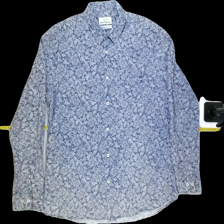
View: front
Type: Shirt
Category: Ladies
Brand: Not Applicable
Colors: Blue, White
Material: 100%cotton
Pattern: Floral print
Cut: Regular, Collar
Size: XL
Season: All
Trend: No trend
Stains: Yes
Price range: <50
Recommended usage: Export